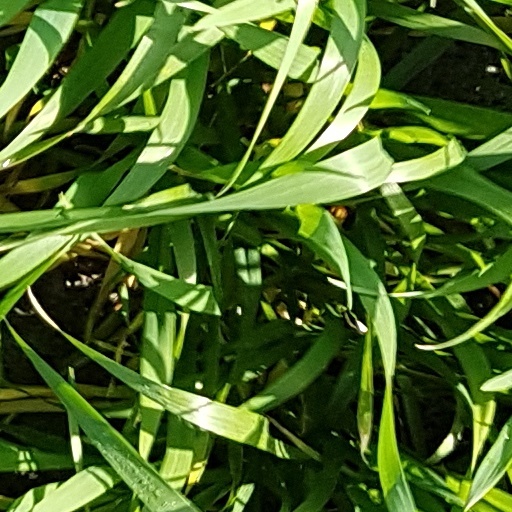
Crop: wheat